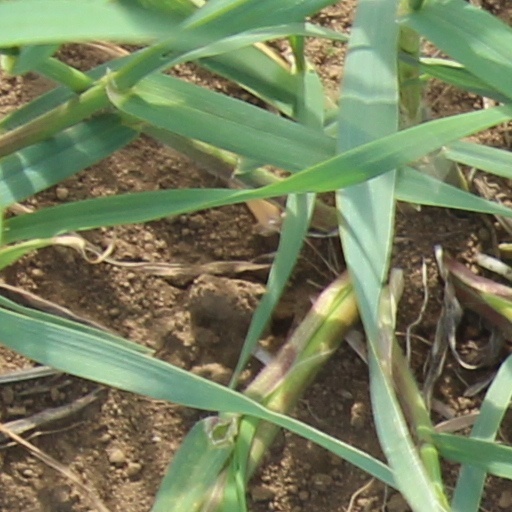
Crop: wheat